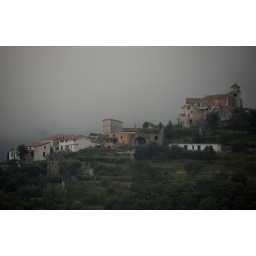
It had just stopped raining when we arrived in Rivello. o the clouds were still on the mountains